The Man of Law's Tale

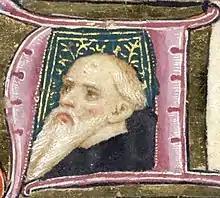
Portrait of John Gower (between 1414 – 1422)

Gower retold these two stories in Confessio. David observes that MLT is placed after somewhat immoral tales told by the Miller, the Reeve and the Cook. After Gower became aware of this passage, the Epilogue of Confessio was altered to remove praise of Chaucer. The three common interpretations are: